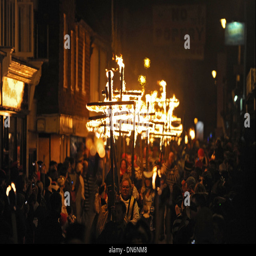
flaming crosses pass through the streets